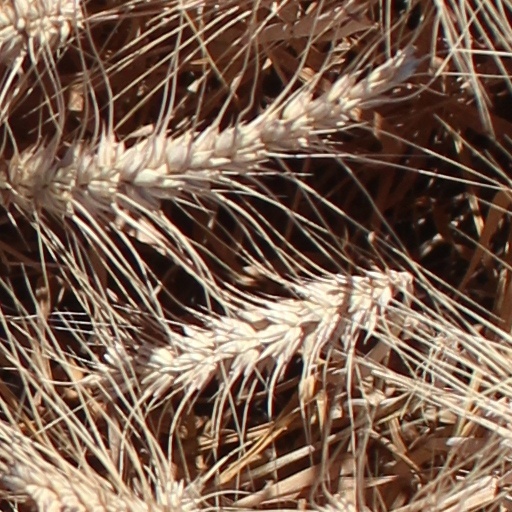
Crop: wheat